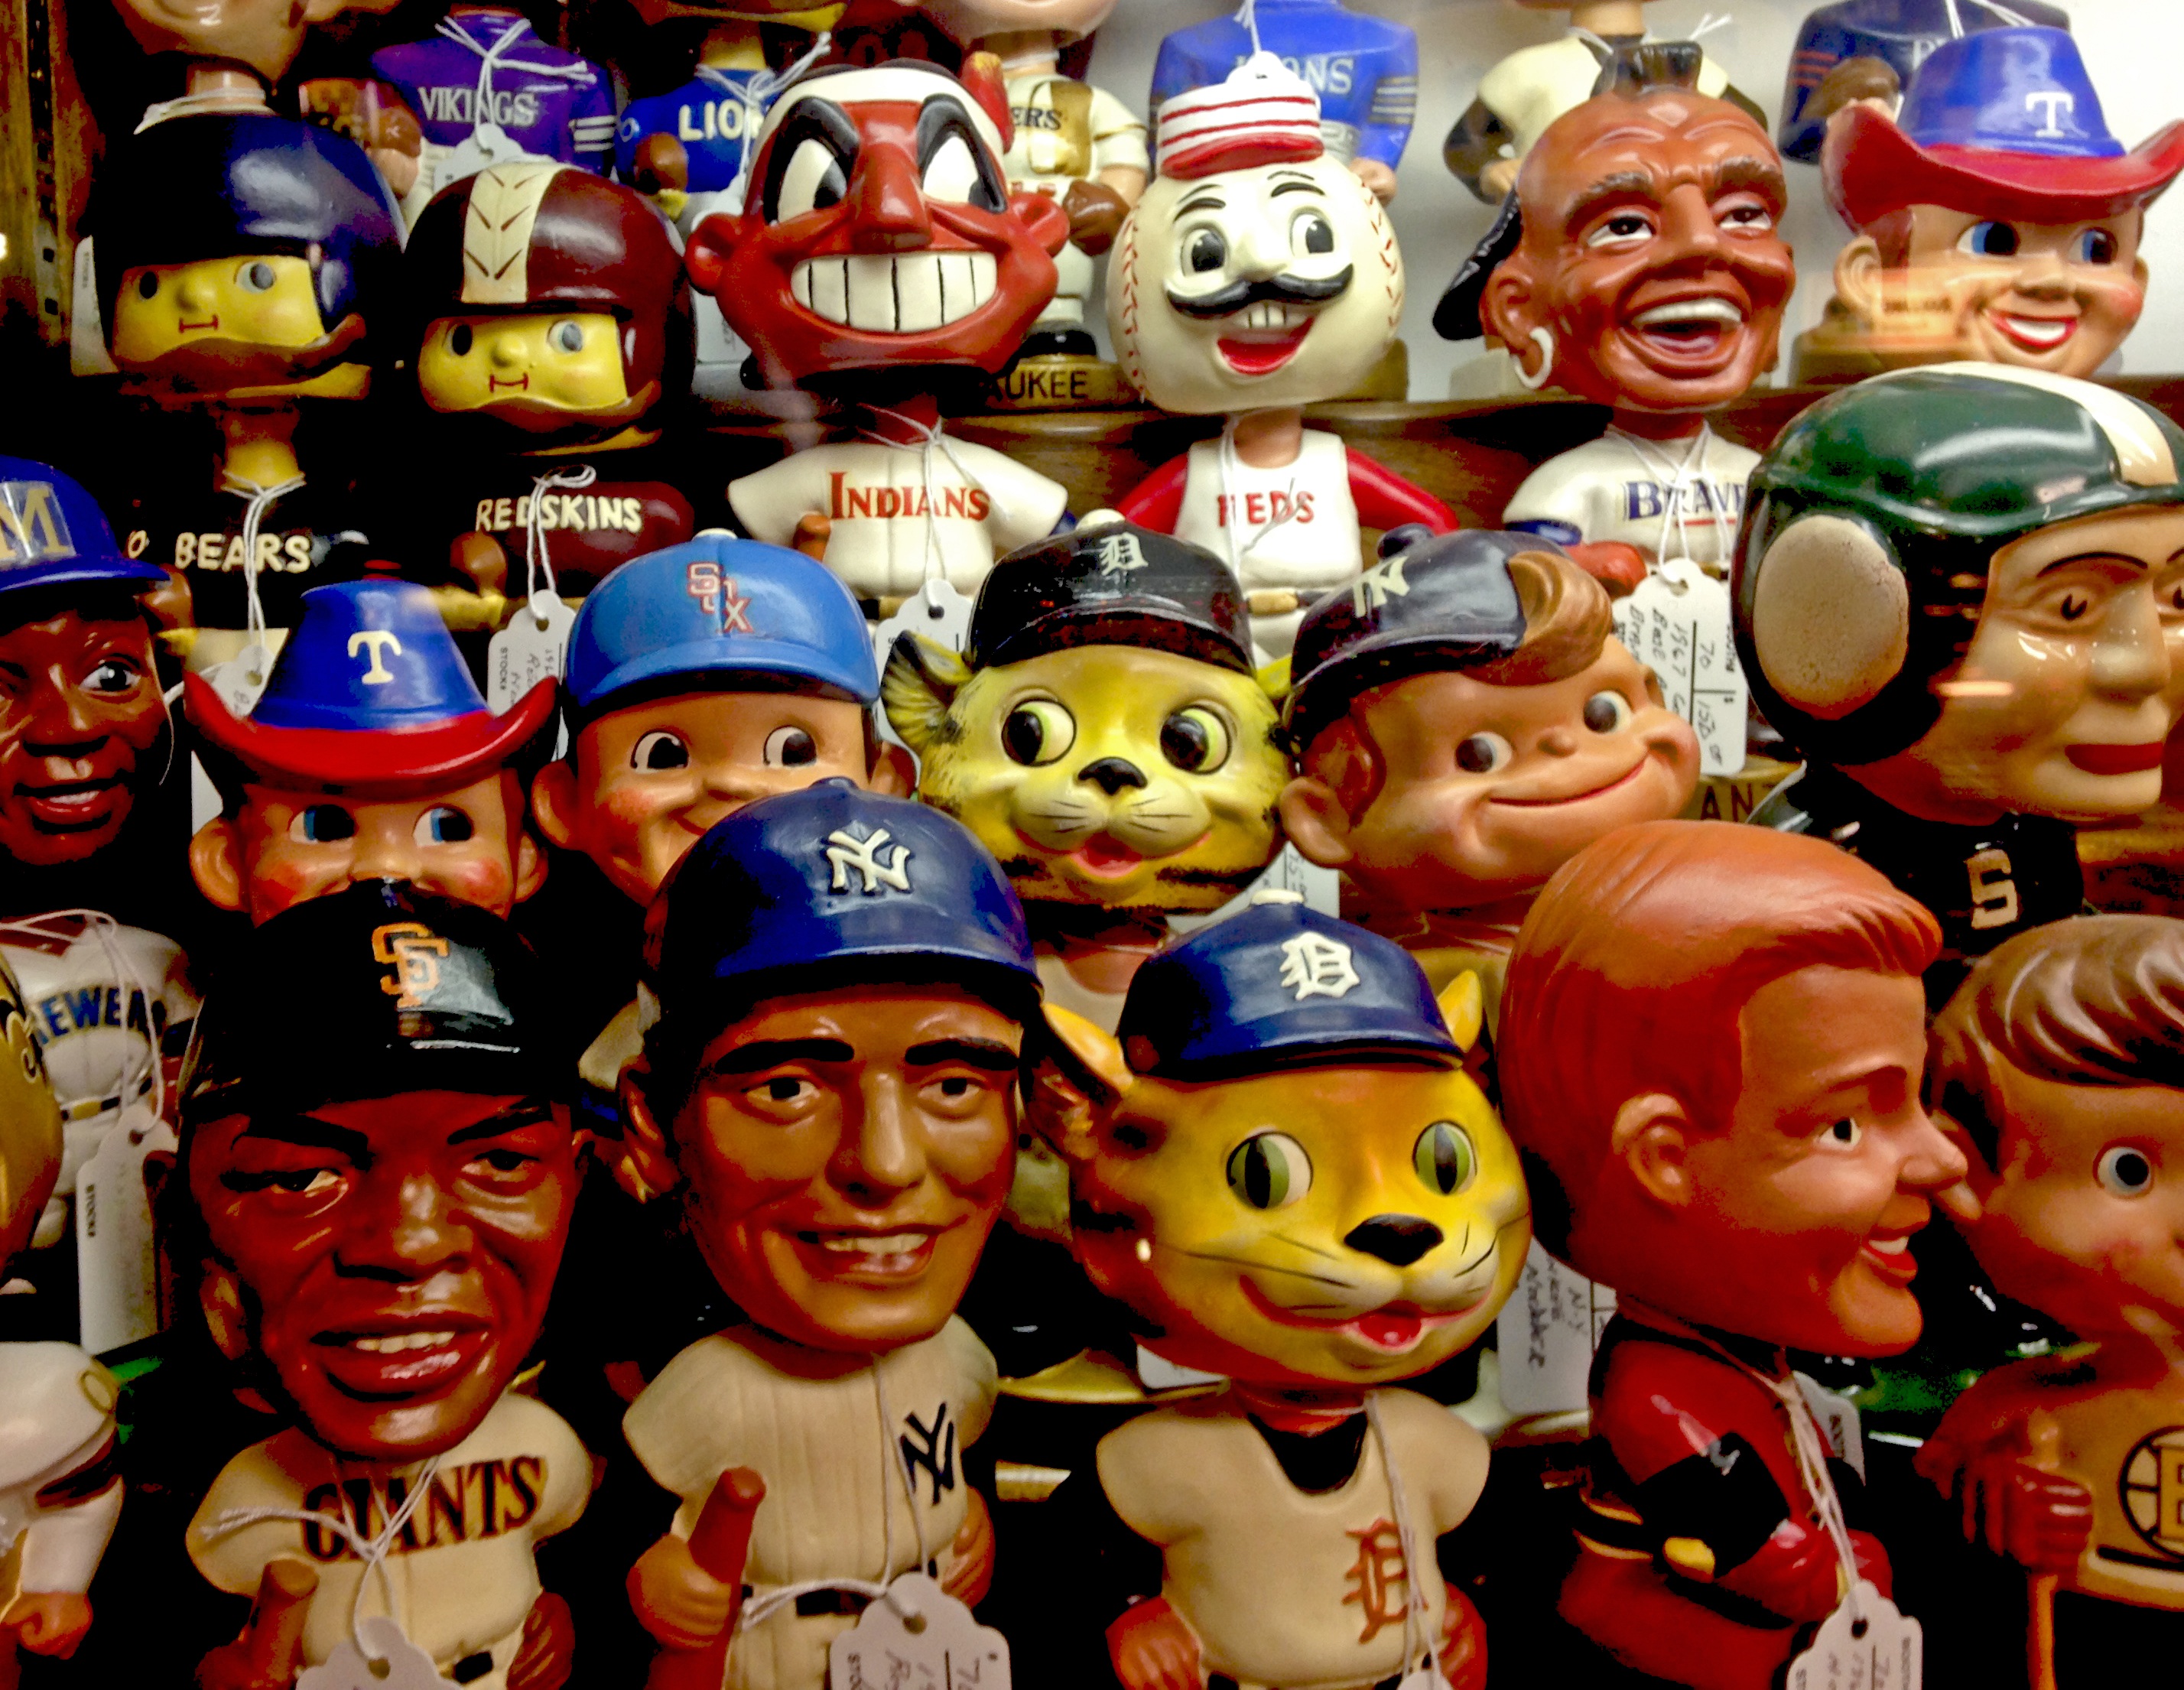
people, baseball, vintage, toy, figures, souvenir, antiques, bobbleheads